Left Democratic Front

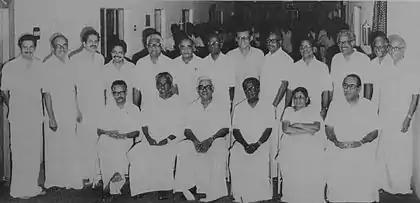
2nd Nayanar Ministry (1987)

LDF first came into power in 1980 election under the leadership of E. K. Nayanar sworn in as the Chief Minister of Kerala on 26 March 1980 for the first time in 1980. He formed government with the support of Congress (A) under A. K. Antony and Kerala Congress under K. M. Mani, Nayanar later became the longest serving Chief Minister of Kerala, ever since 1980 election, the power has been clearly alternating between the two alliances till the 2016. LDF has won 6 out of 10 elections since the formation of the alliance in 1980. Since 1980, none of alliances in Kerala has been re-elected till the 2016. The 1987, 1996 elections led E. K. Nayanar, and the 2006 elections led by V. S. Achuthanandan formed governments and completed their full terms but were not re-elected. In 2016, LDF won the 2016 election led by Pinarayi Vijayan and had a historic re-election in 2021 election where an incumbent government was re-elected for first time in 40 years. Pinarayi Vijayan is the first Chief minister of Kerala to be re-elected after completing a full term (five years) in office.